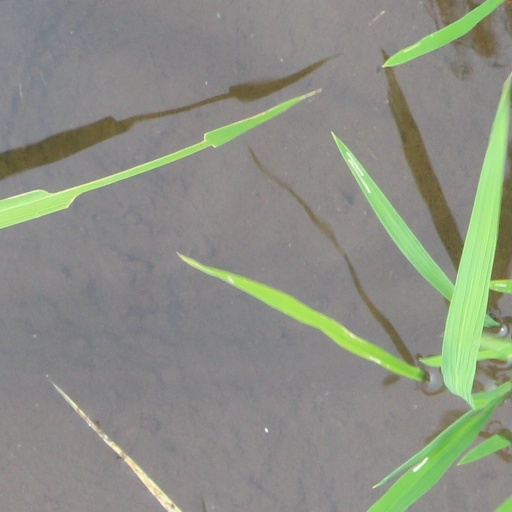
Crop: rice